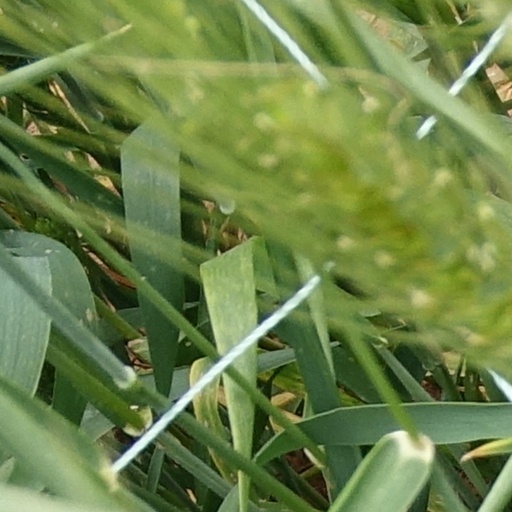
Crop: wheat